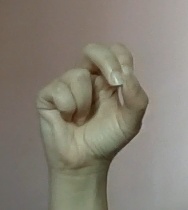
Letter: gaaf